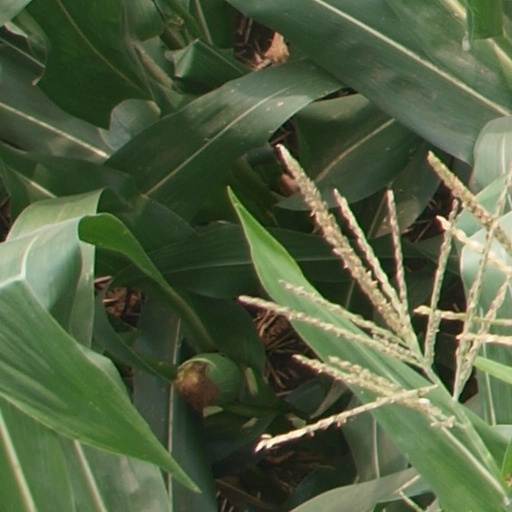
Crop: maize; corn